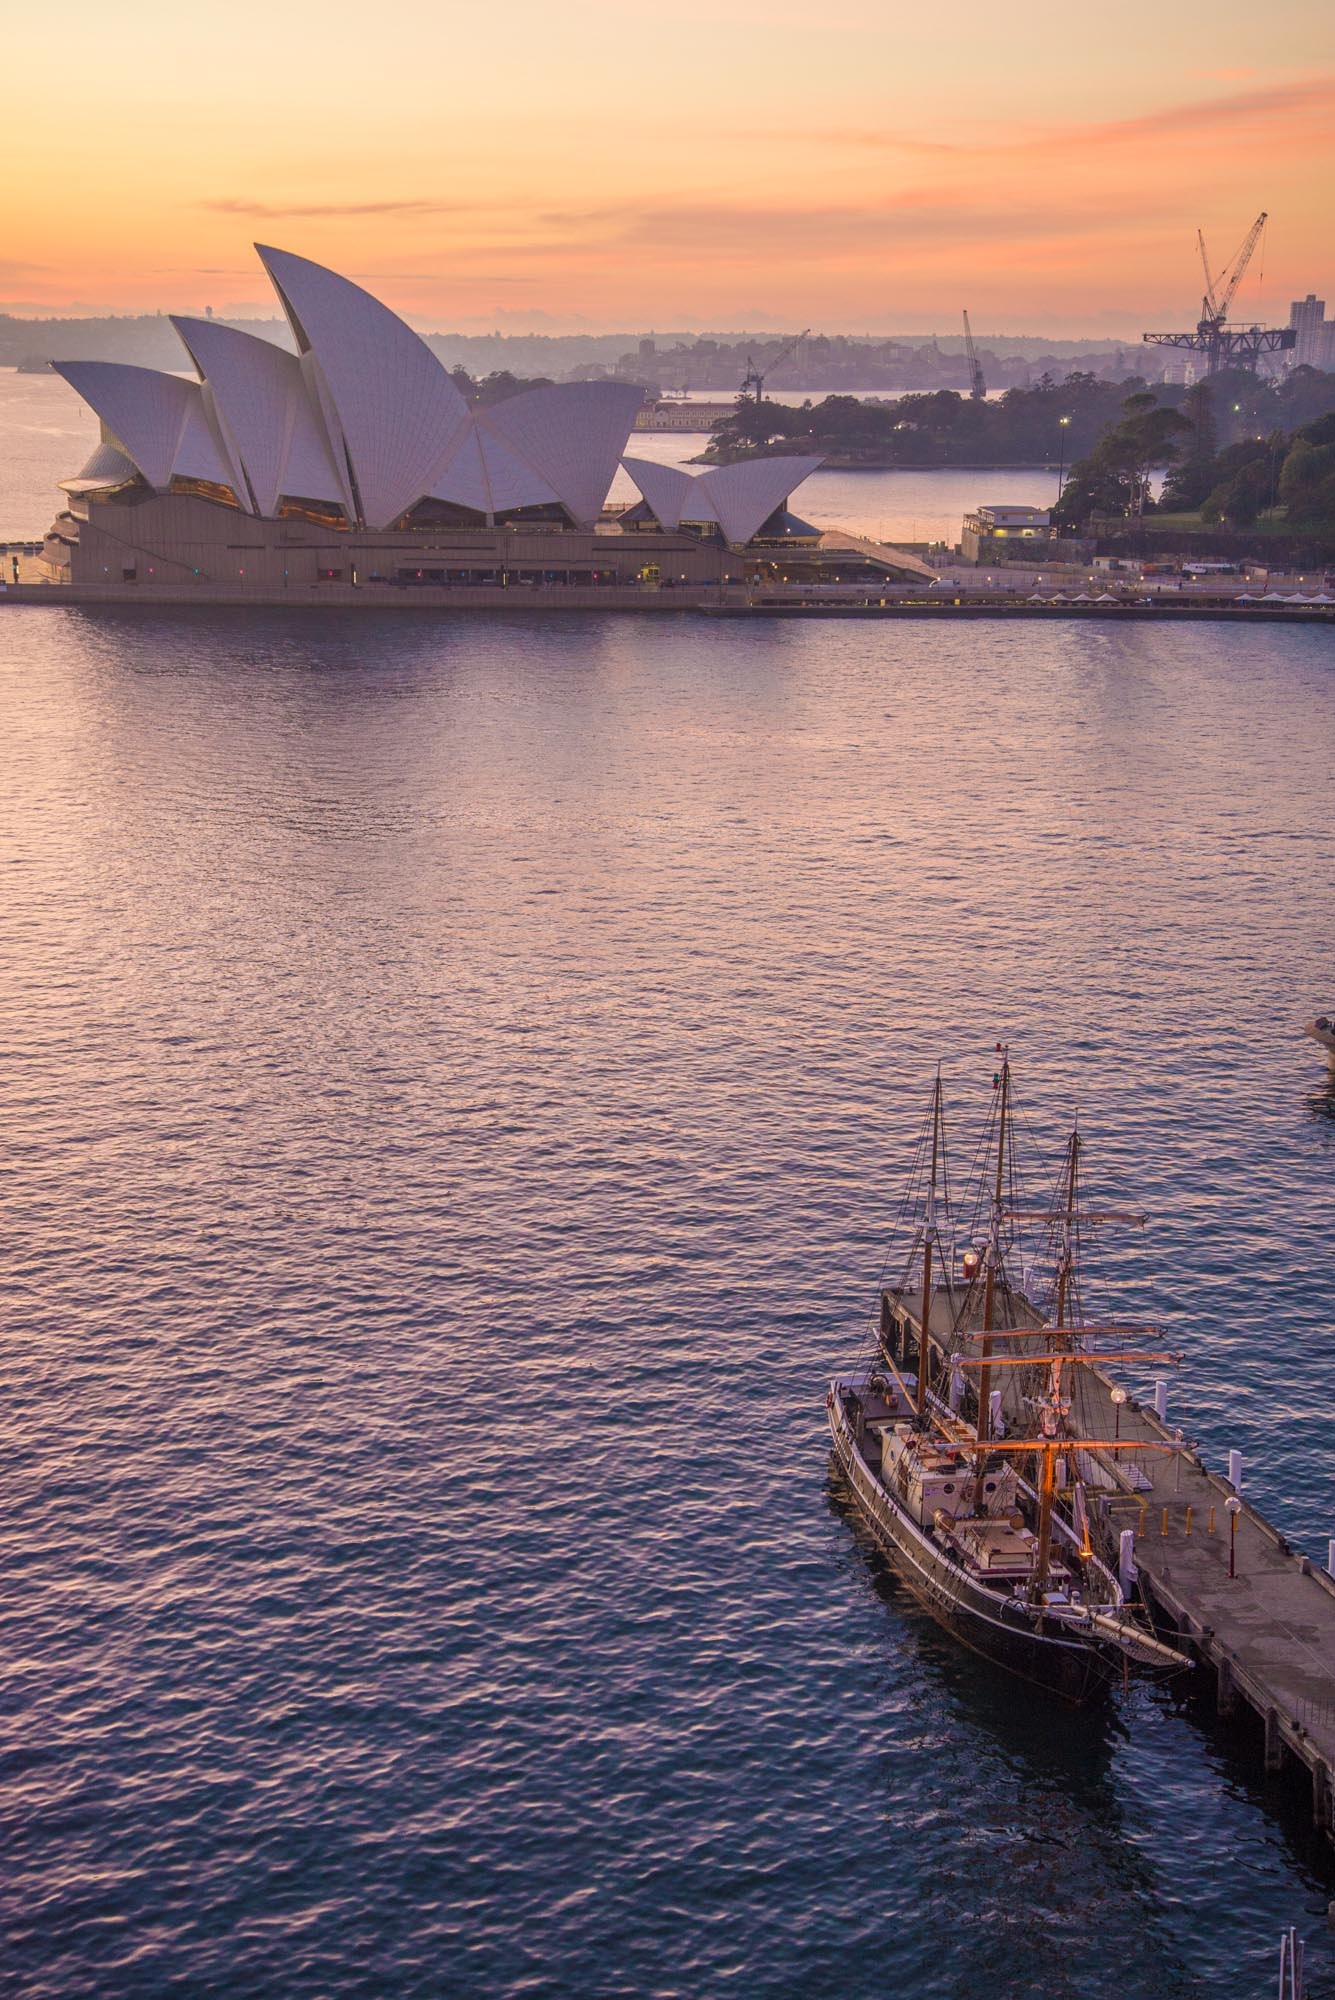
sea, coast, water, ocean, horizon, dock, sunrise, sunset, boat, morning, shore, dawn, river, dusk, evening, reflection, vehicle, sydney, bay, harbor, port, sydney opera house, australia, watercraft, tall ship